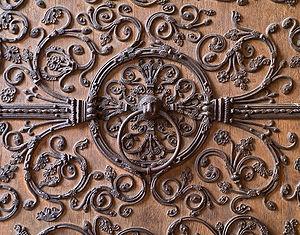
Anneau du droit d'asile sur un vantail du portail de la Vierge, sur la façade occidentale de la cathédrale Notre-Dame de Paris (France). Au Moyen Âge, saisir ce type d'anneau à la porte d'une église procurait le droit d'asile.
L'asile étant un lieu où une personne se sentant menacée peut se mettre en sécurité, le droit d'asile renvoie au fait que, dans différentes civilisations, les sociétés ont reconnu un droit à chaque être humain de trouver refuge face à des menaces et des persécutions. Ainsi, la Déclaration universelle des droits de l'homme énonce, en son article 14 : « Devant la persécution, toute personne a le droit de chercher asile et de bénéficier de l'asile en d'autres pays. » La Convention de Genève de 1951 a donné à cette protection une traduction en droit international public.
La cathédrale Notre-Dame de Paris, communément appelée Notre-Dame, est l'un des monuments les plus emblématiques de Paris et de la France. Elle est située sur l'île de la Cité et est un lieu de culte catholique, siège de l'archidiocèse de Paris, dédiée à la Vierge Marie.